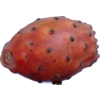
Label: cactus_fruit_red